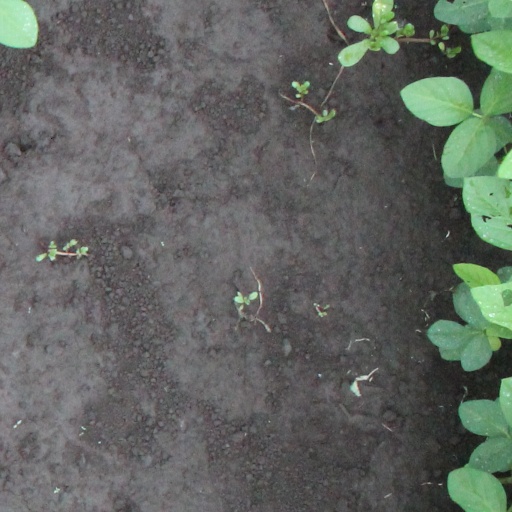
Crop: soybean